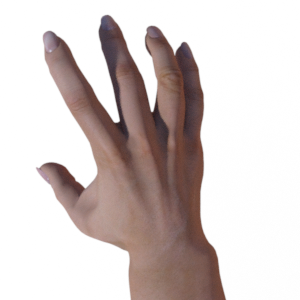
Label: paper